Syracuse Orange men's basketball

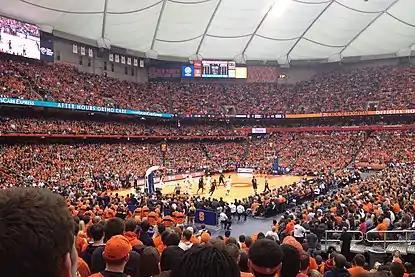

Syracuse home games in the early years were played at Archbold Gymnasium, an on-campus gym that is still used for various university activities. It was built in 1908 with money donated by John Dustin Archbold, a major benefactor of the university, who also funded the building of Archbold Stadium, just to the west of the gymnasium (now the site of the Carrier Dome). After a 1947 fire, most home games were played at Syracuse's state fairgrounds' Coliseum and other local venues from 1947 to 1949.